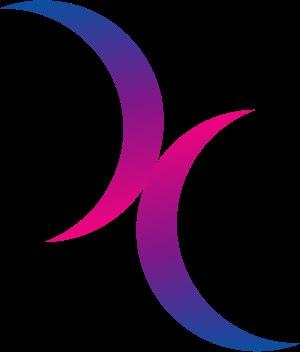
Les symboles LGBT sont un ensemble de symboles adopté par les lesbiennes, gays, bisexuels et transgenres comme des éléments d'auto-identification, censés démontrer l'unité, la fierté et les valeurs partagées par ces personnes.